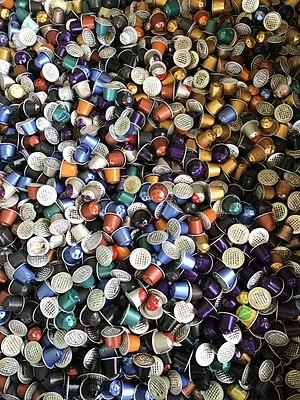
Nespresso, ou Nestlé Nespresso S.A, est une marque commerciale de la Société des Produits Nestlé. Son siège est situé à Lausanne, en Suisse. Positionnée sur le marché du café en dosette, elle propose des machines à café utilisant des capsules en aluminium.